The Greek Slave

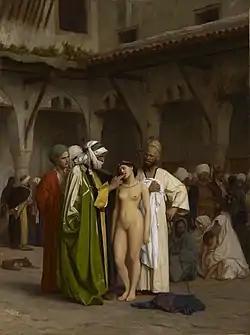
"The Slave Market" by Jean-Léon Gérôme (1866)

The Greek Slave Movement in the United States began in Boston and was instigated by the Greek War of Independence following the influx of Greek refugees traveling to the United States during the period. Some of the refugees were freed or runaway slaves such as Christophorus Plato Castanis, Halet Logotheti, Garafilia Mohalbi, Joseph Stephanini, and George Colvocoresses. The horrors of Greek slavery were published in newspaper articles as early as 1828. The title of a popular article was "Slave Market at Constantinople" which discussed the enslavement of Greek women in great detail. That same year Joseph Stephanini wrote "The Personal Narrative of the Sufferings of J. Stephanini". The book discussed Stephanini's experience as a Greek runaway slave. The next year, Greek American educator Petros Mengous completed his book "Narrative of a Greek Soldier" which discussed the horrors of Greek slavery in great detail and, a freed Greek slave girl died of Tuberculosis in Boston named Garafilia Mohalbi.